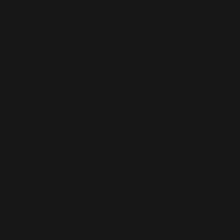
Plant: Neem